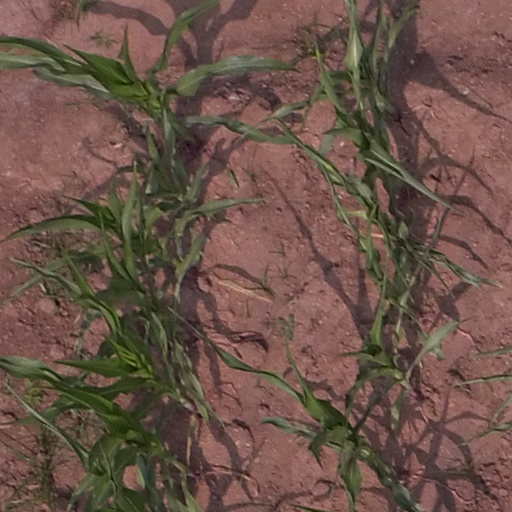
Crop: maize; corn